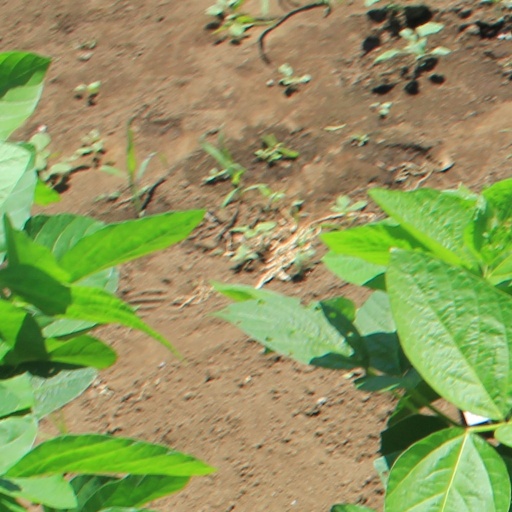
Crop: soybean